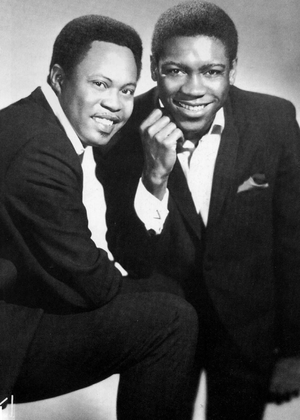
David "Dave" Prater est un chanteur américain de soul connu pour son duo Sam & Dave avec Samuel David Moore.